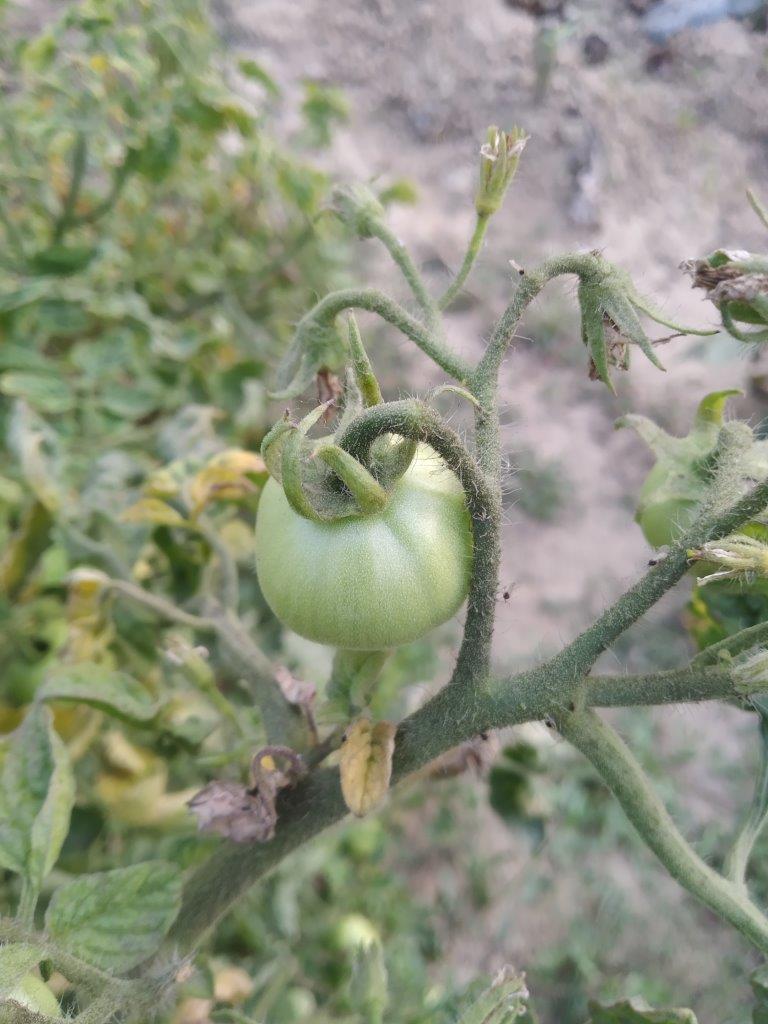
Maturity: Immature